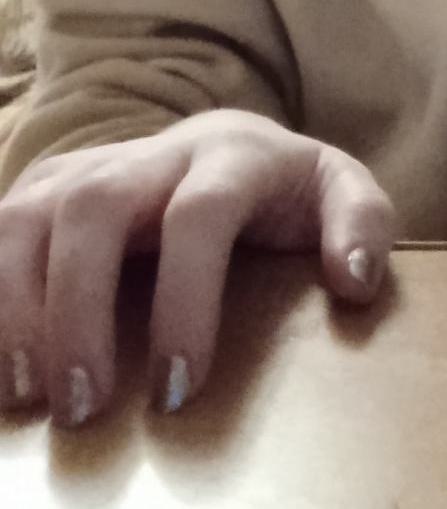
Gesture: no_gesture